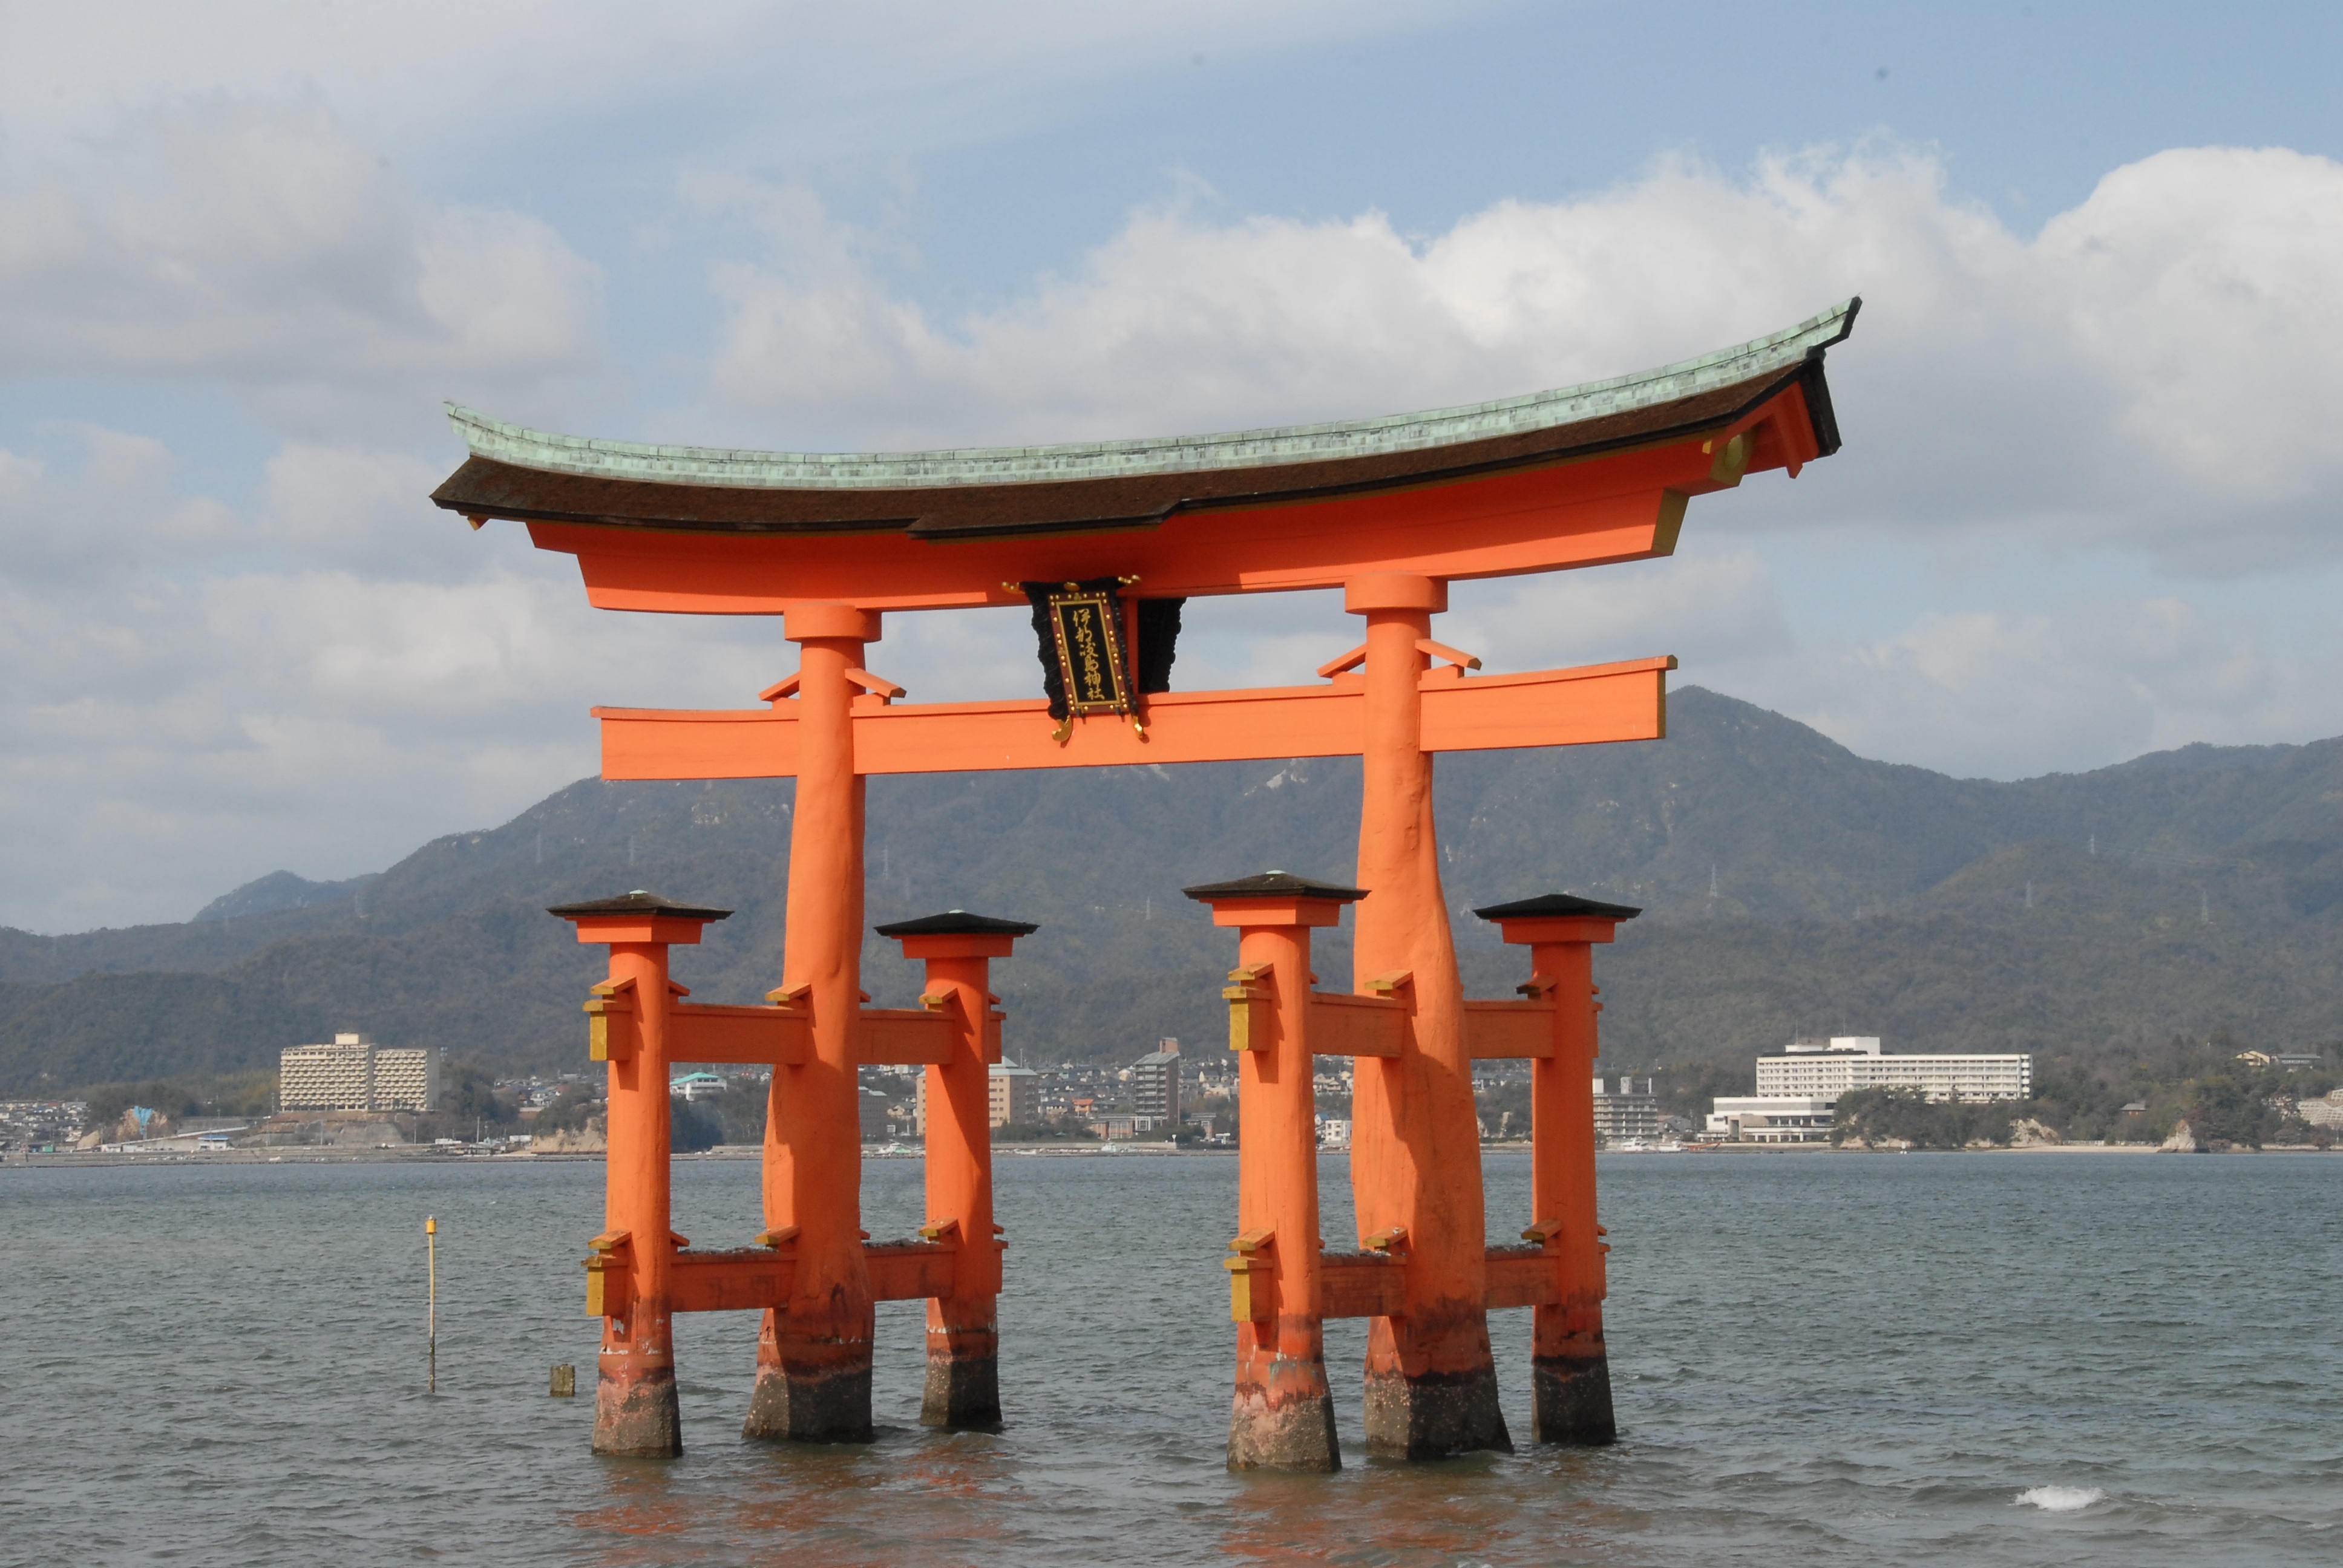
sea, water, lake, tower, japan, temple, shrine, miyajima, torii, itsukushima, chinese architecture, shinto shrine